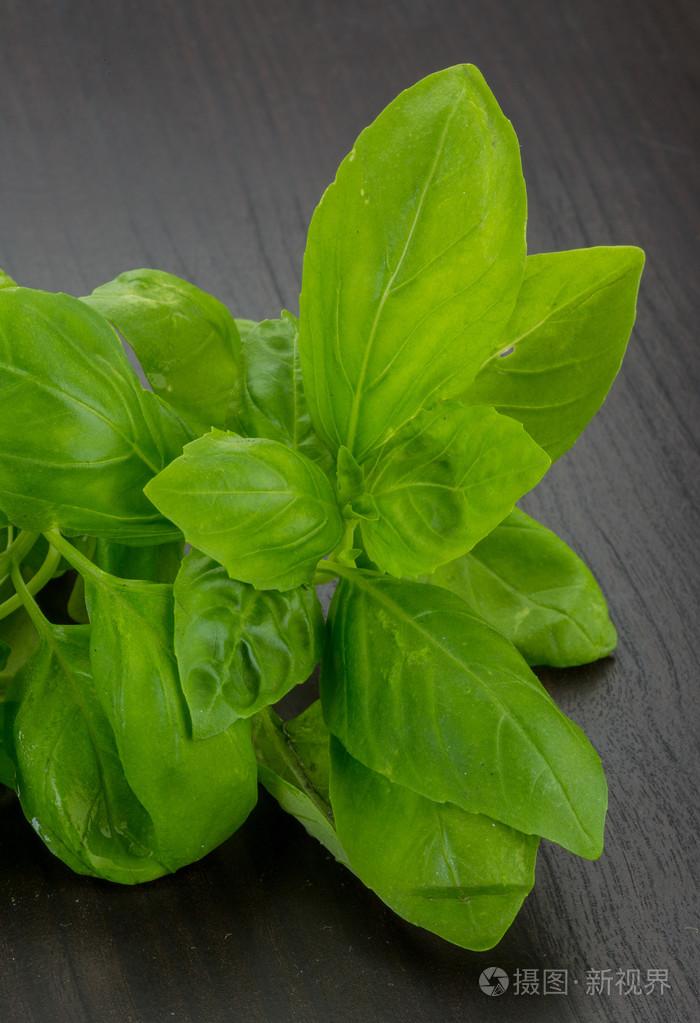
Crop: unknown
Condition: basil